Karakalpak Regional Committee of the Communist Party of the Soviet Union

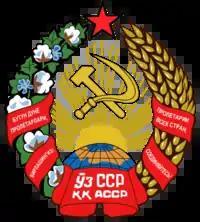
Coat of arms of the region

The First Secretary of the Karakalpak regional branch of the Communist Party of the Soviet Union was the position of highest authority in the Karakalpak AO (1925–1932) in the Kazak ASSR (from July 20, 1930, in the Russian SFSR) and the Karakalpak ASSR (1932–1991) in the Russian SFSR (from December 5, 1936, in the Uzbek SSR) of the Soviet Union. The position was created in October 1924, and abolished on September 14, 1991. The First Secretary was a de facto appointed position usually by the Politburo or the General Secretary himself.